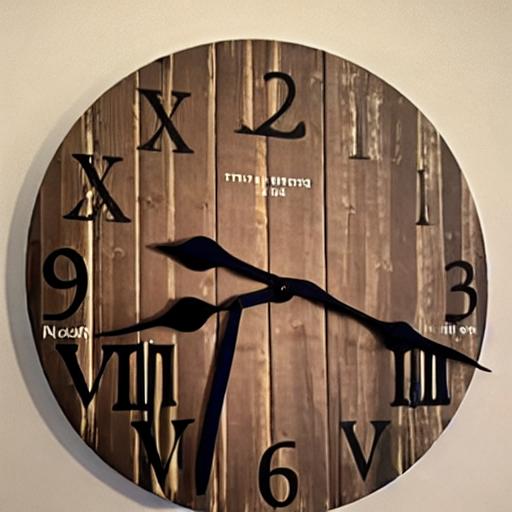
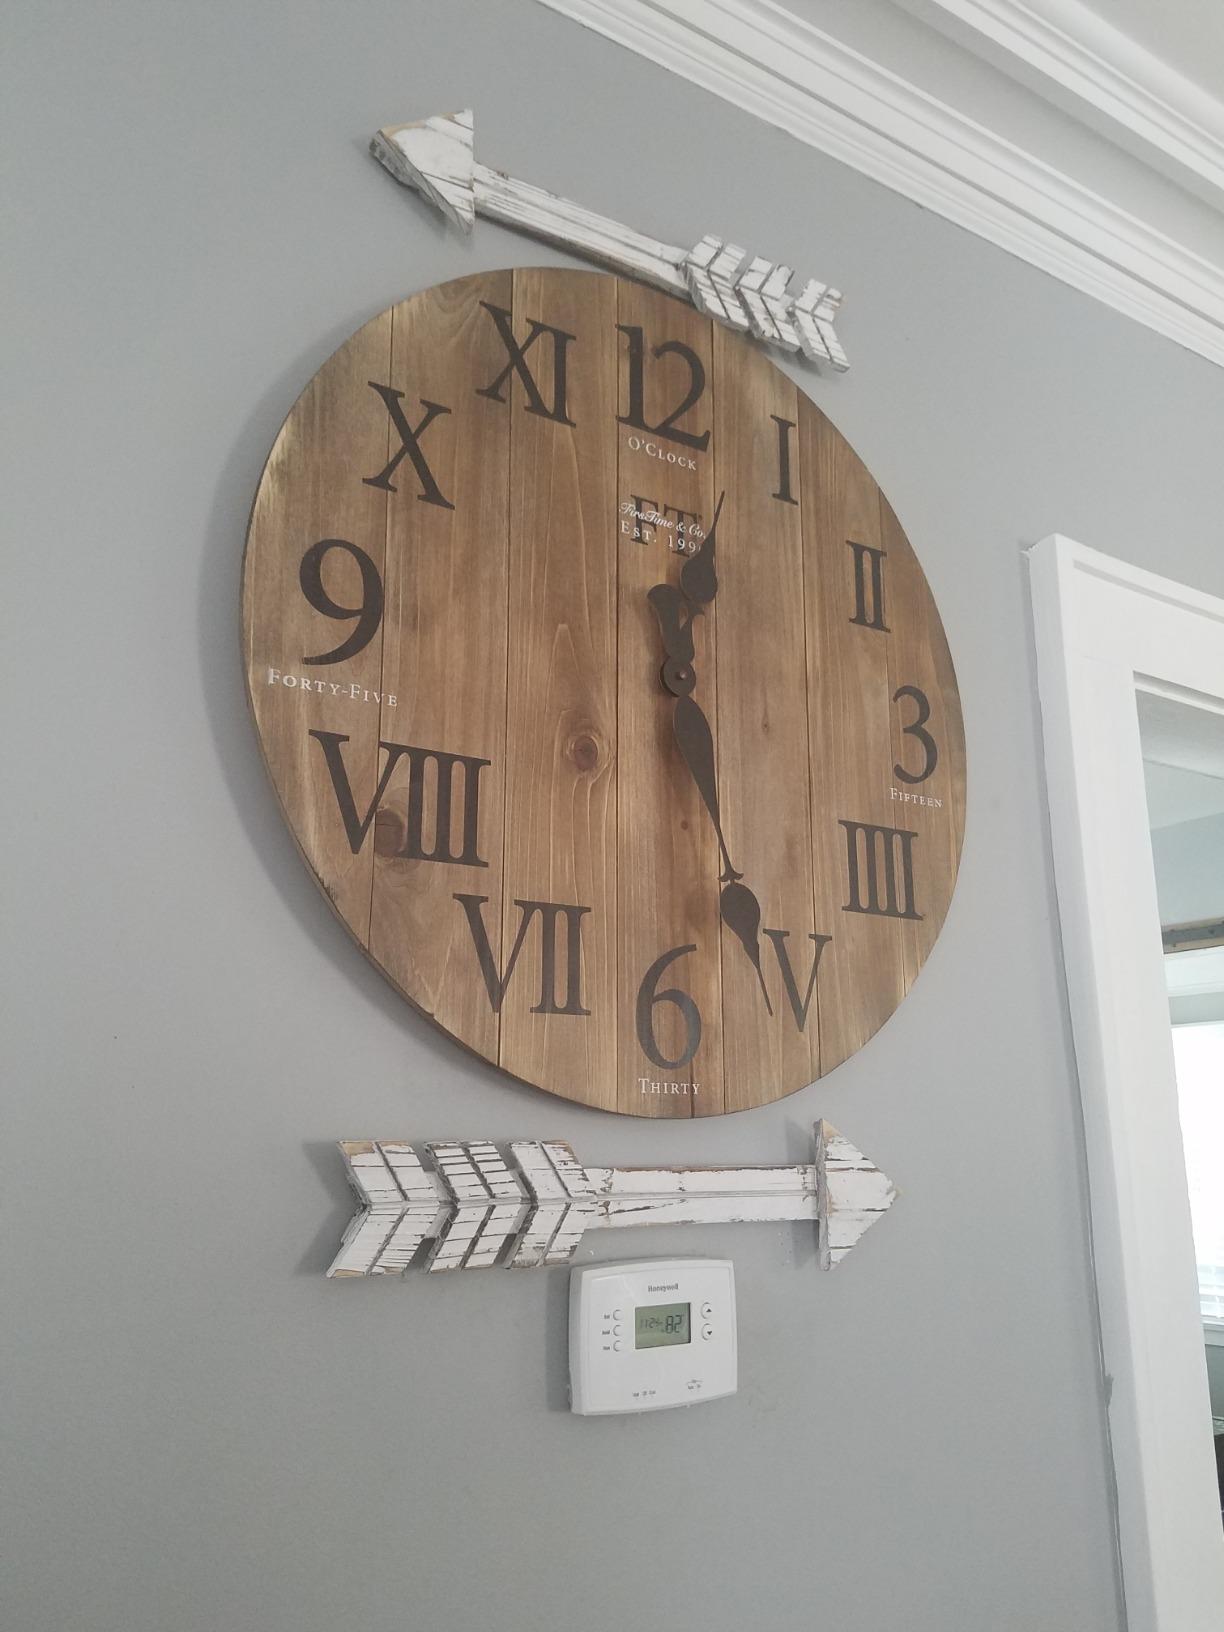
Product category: clock
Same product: no